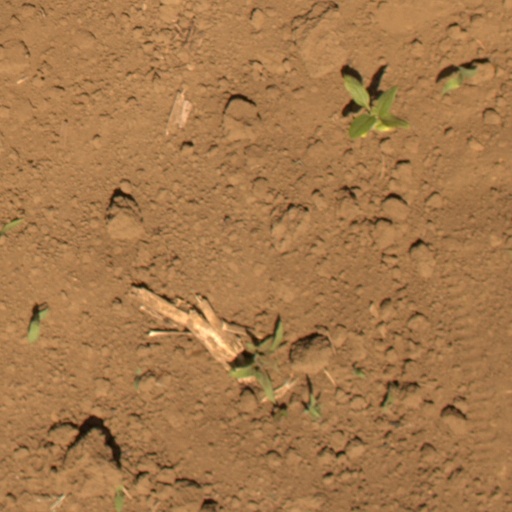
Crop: Jerusalem artichoke